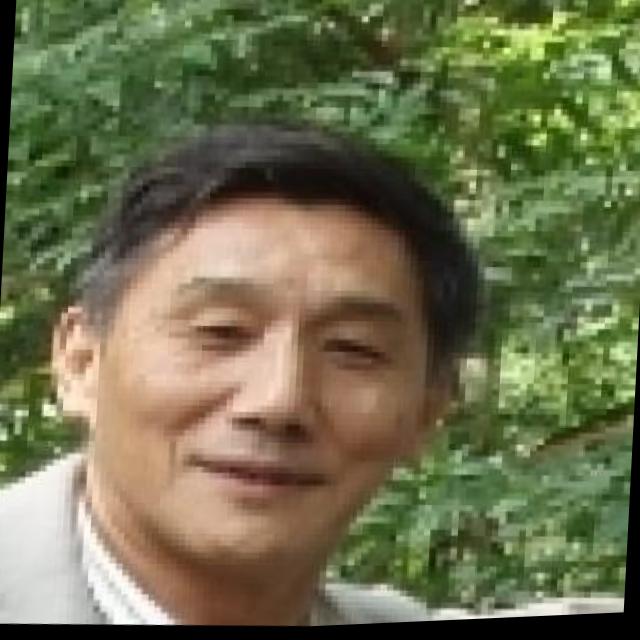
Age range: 45-64